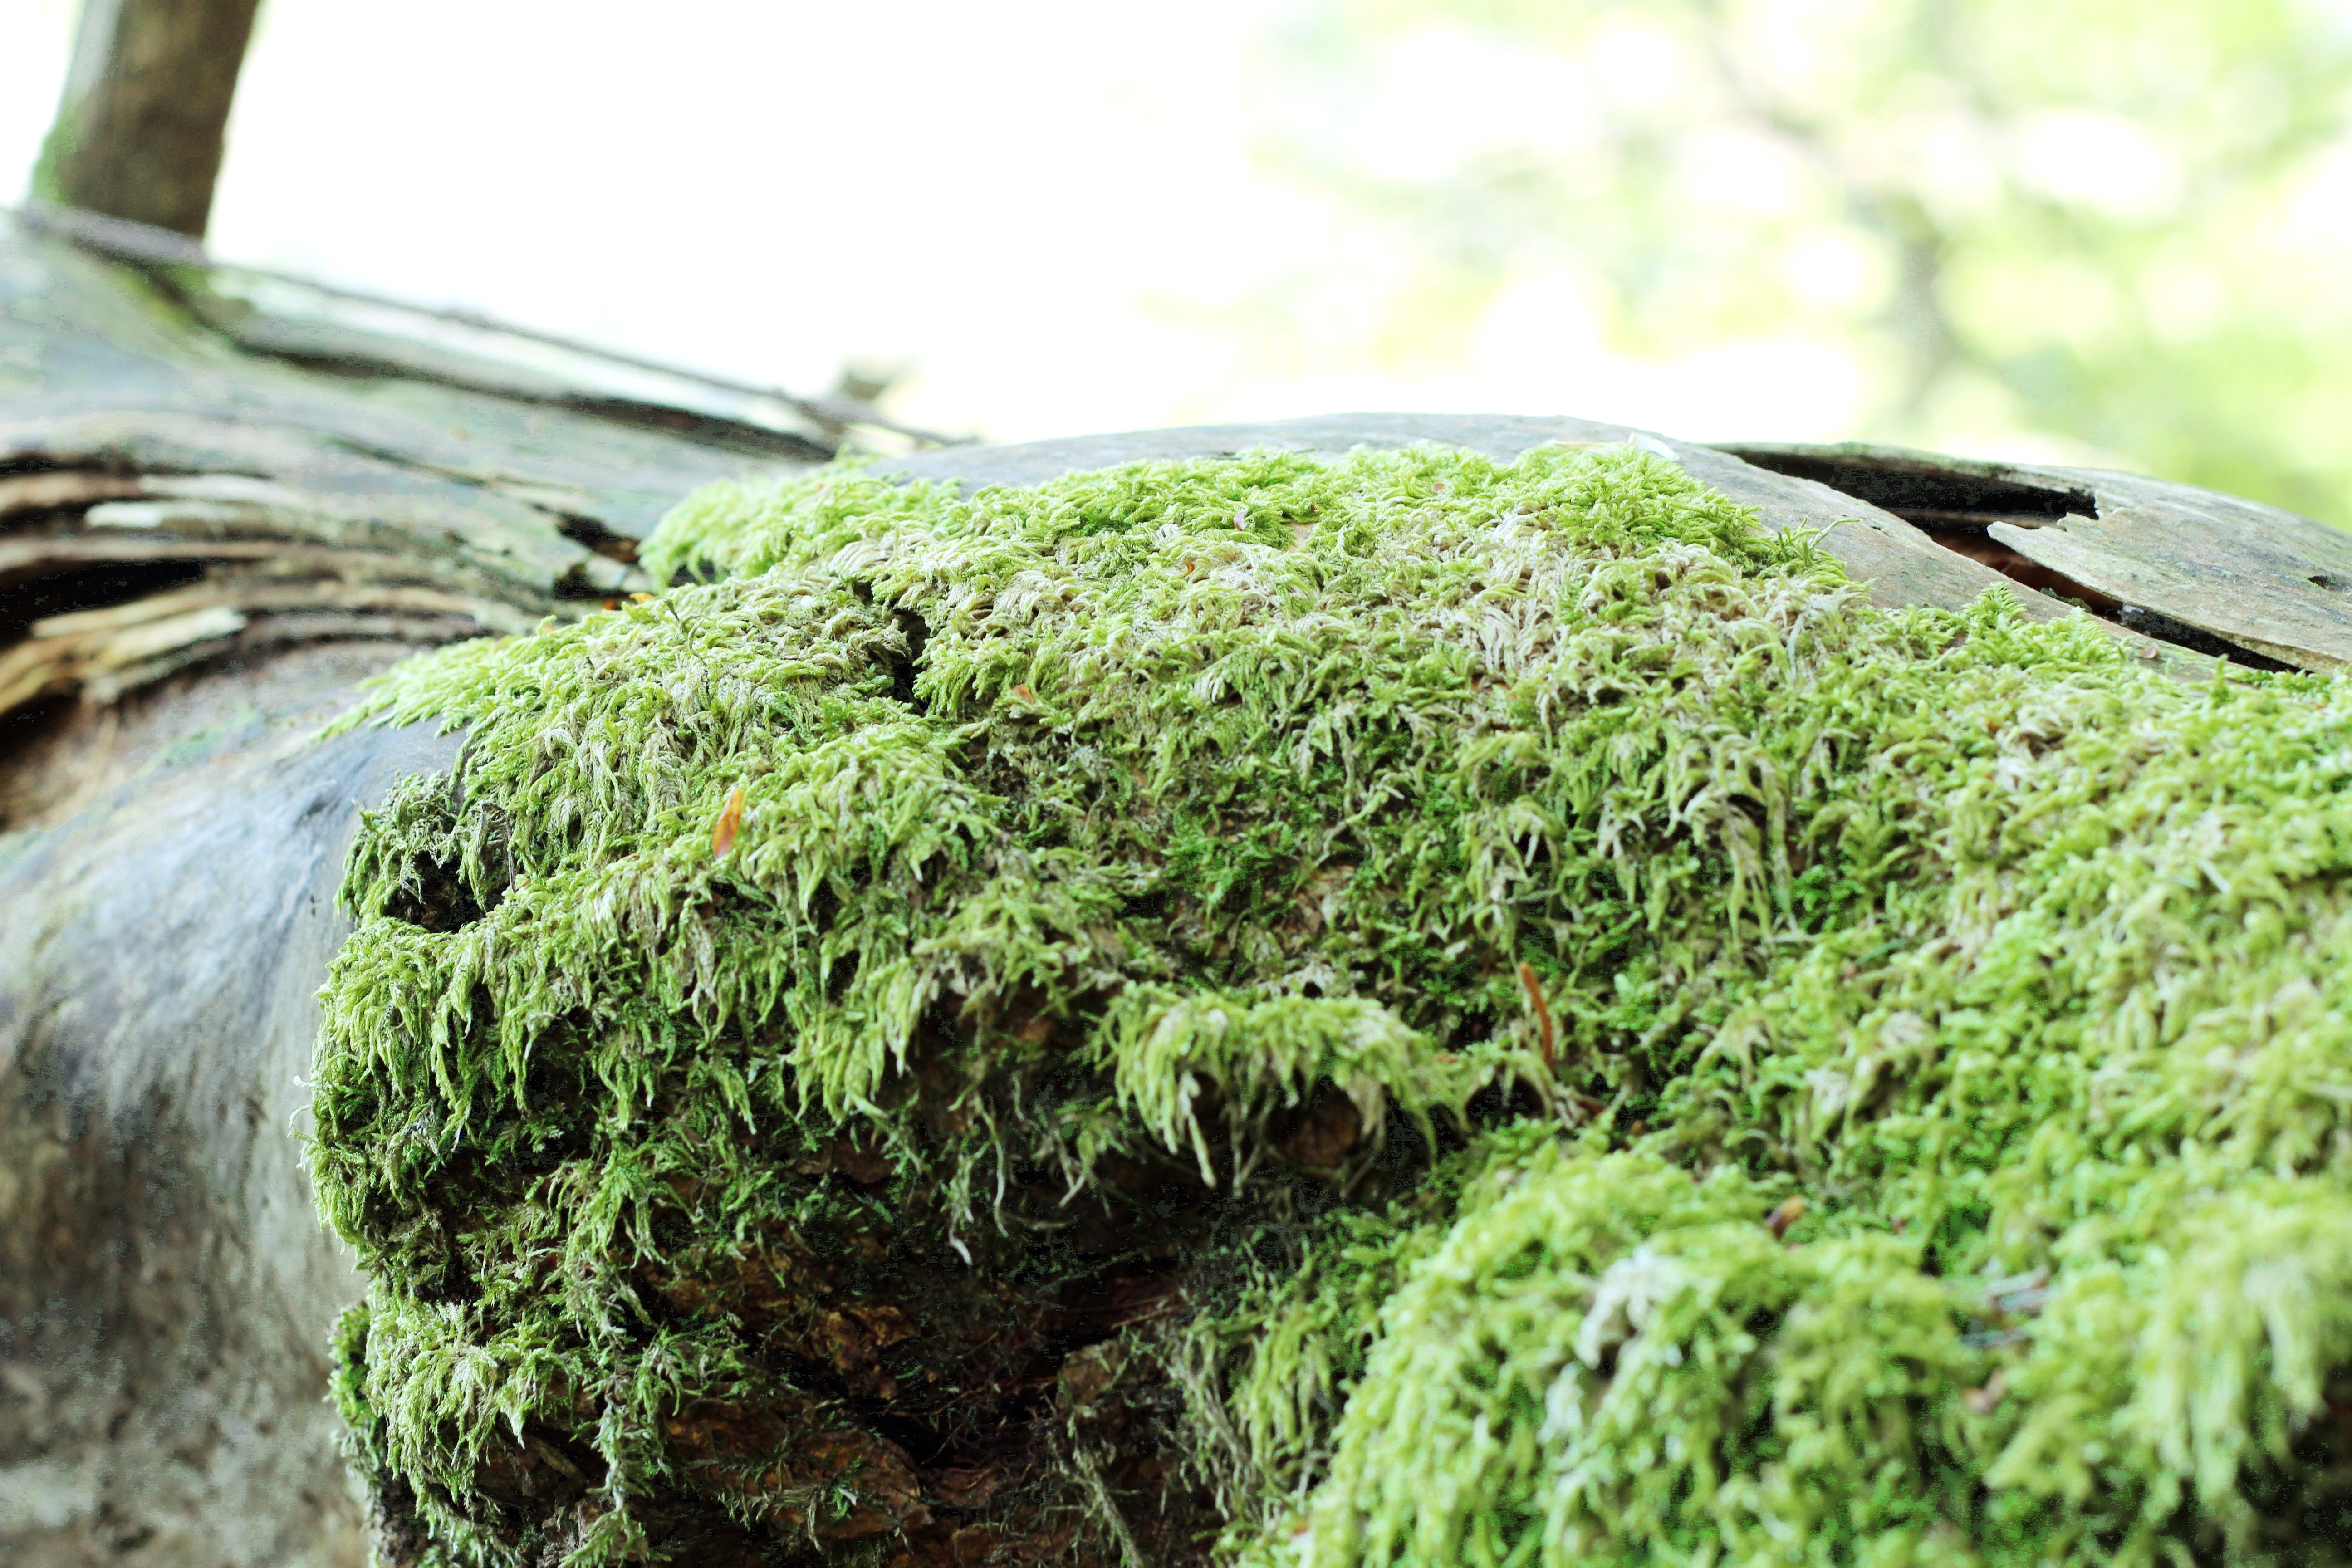
tree, nature, forest, grass, branch, plant, wood, leaf, trunk, moss, wildlife, green, jungle, natural, botany, fauna, rainforest, ecosystem